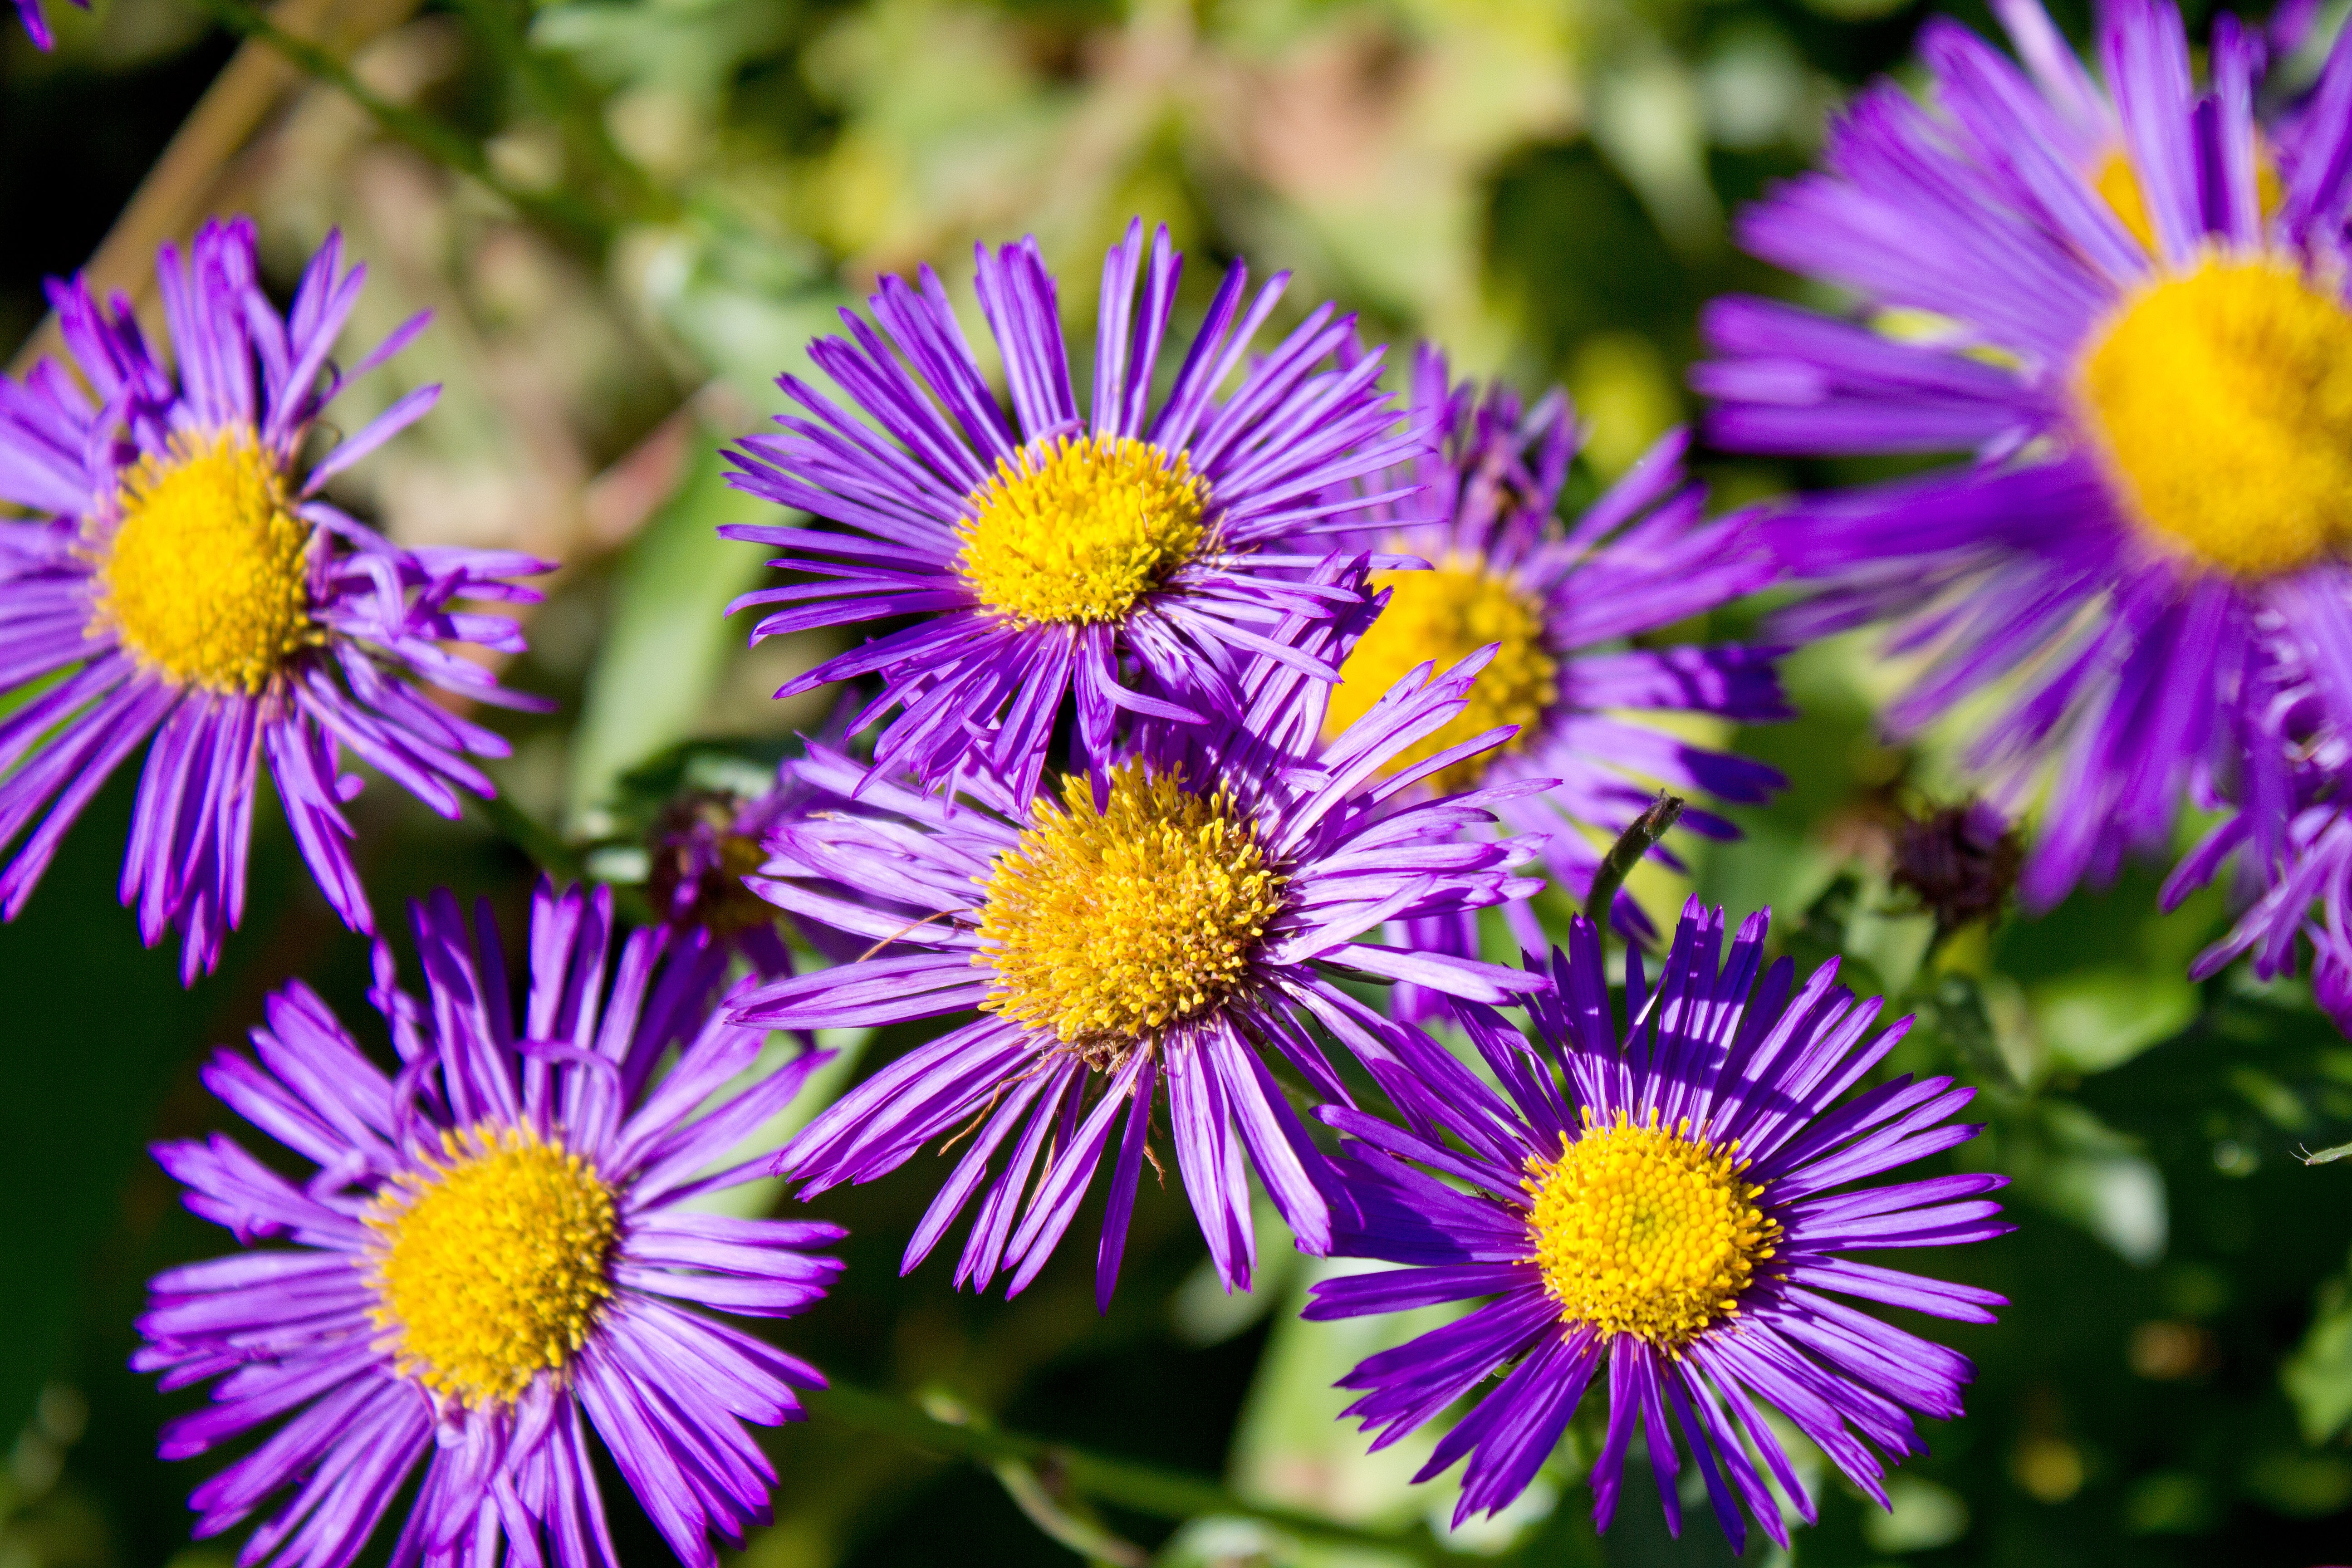
plant, flower, purple, petal, daisy, botany, yellow, flora, wildflower, close up, violet, aster, margaret, macro photography, flowering plant, daisy family, faye, annual plant, land plant, dorotheanthus bellidiformis